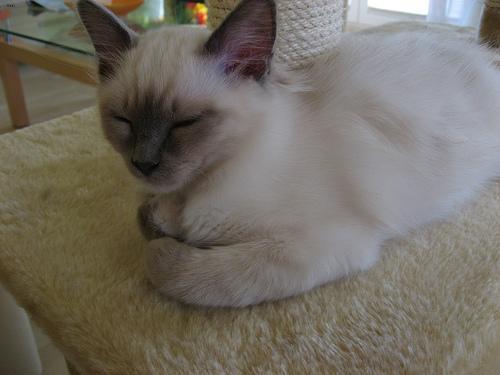
Birman